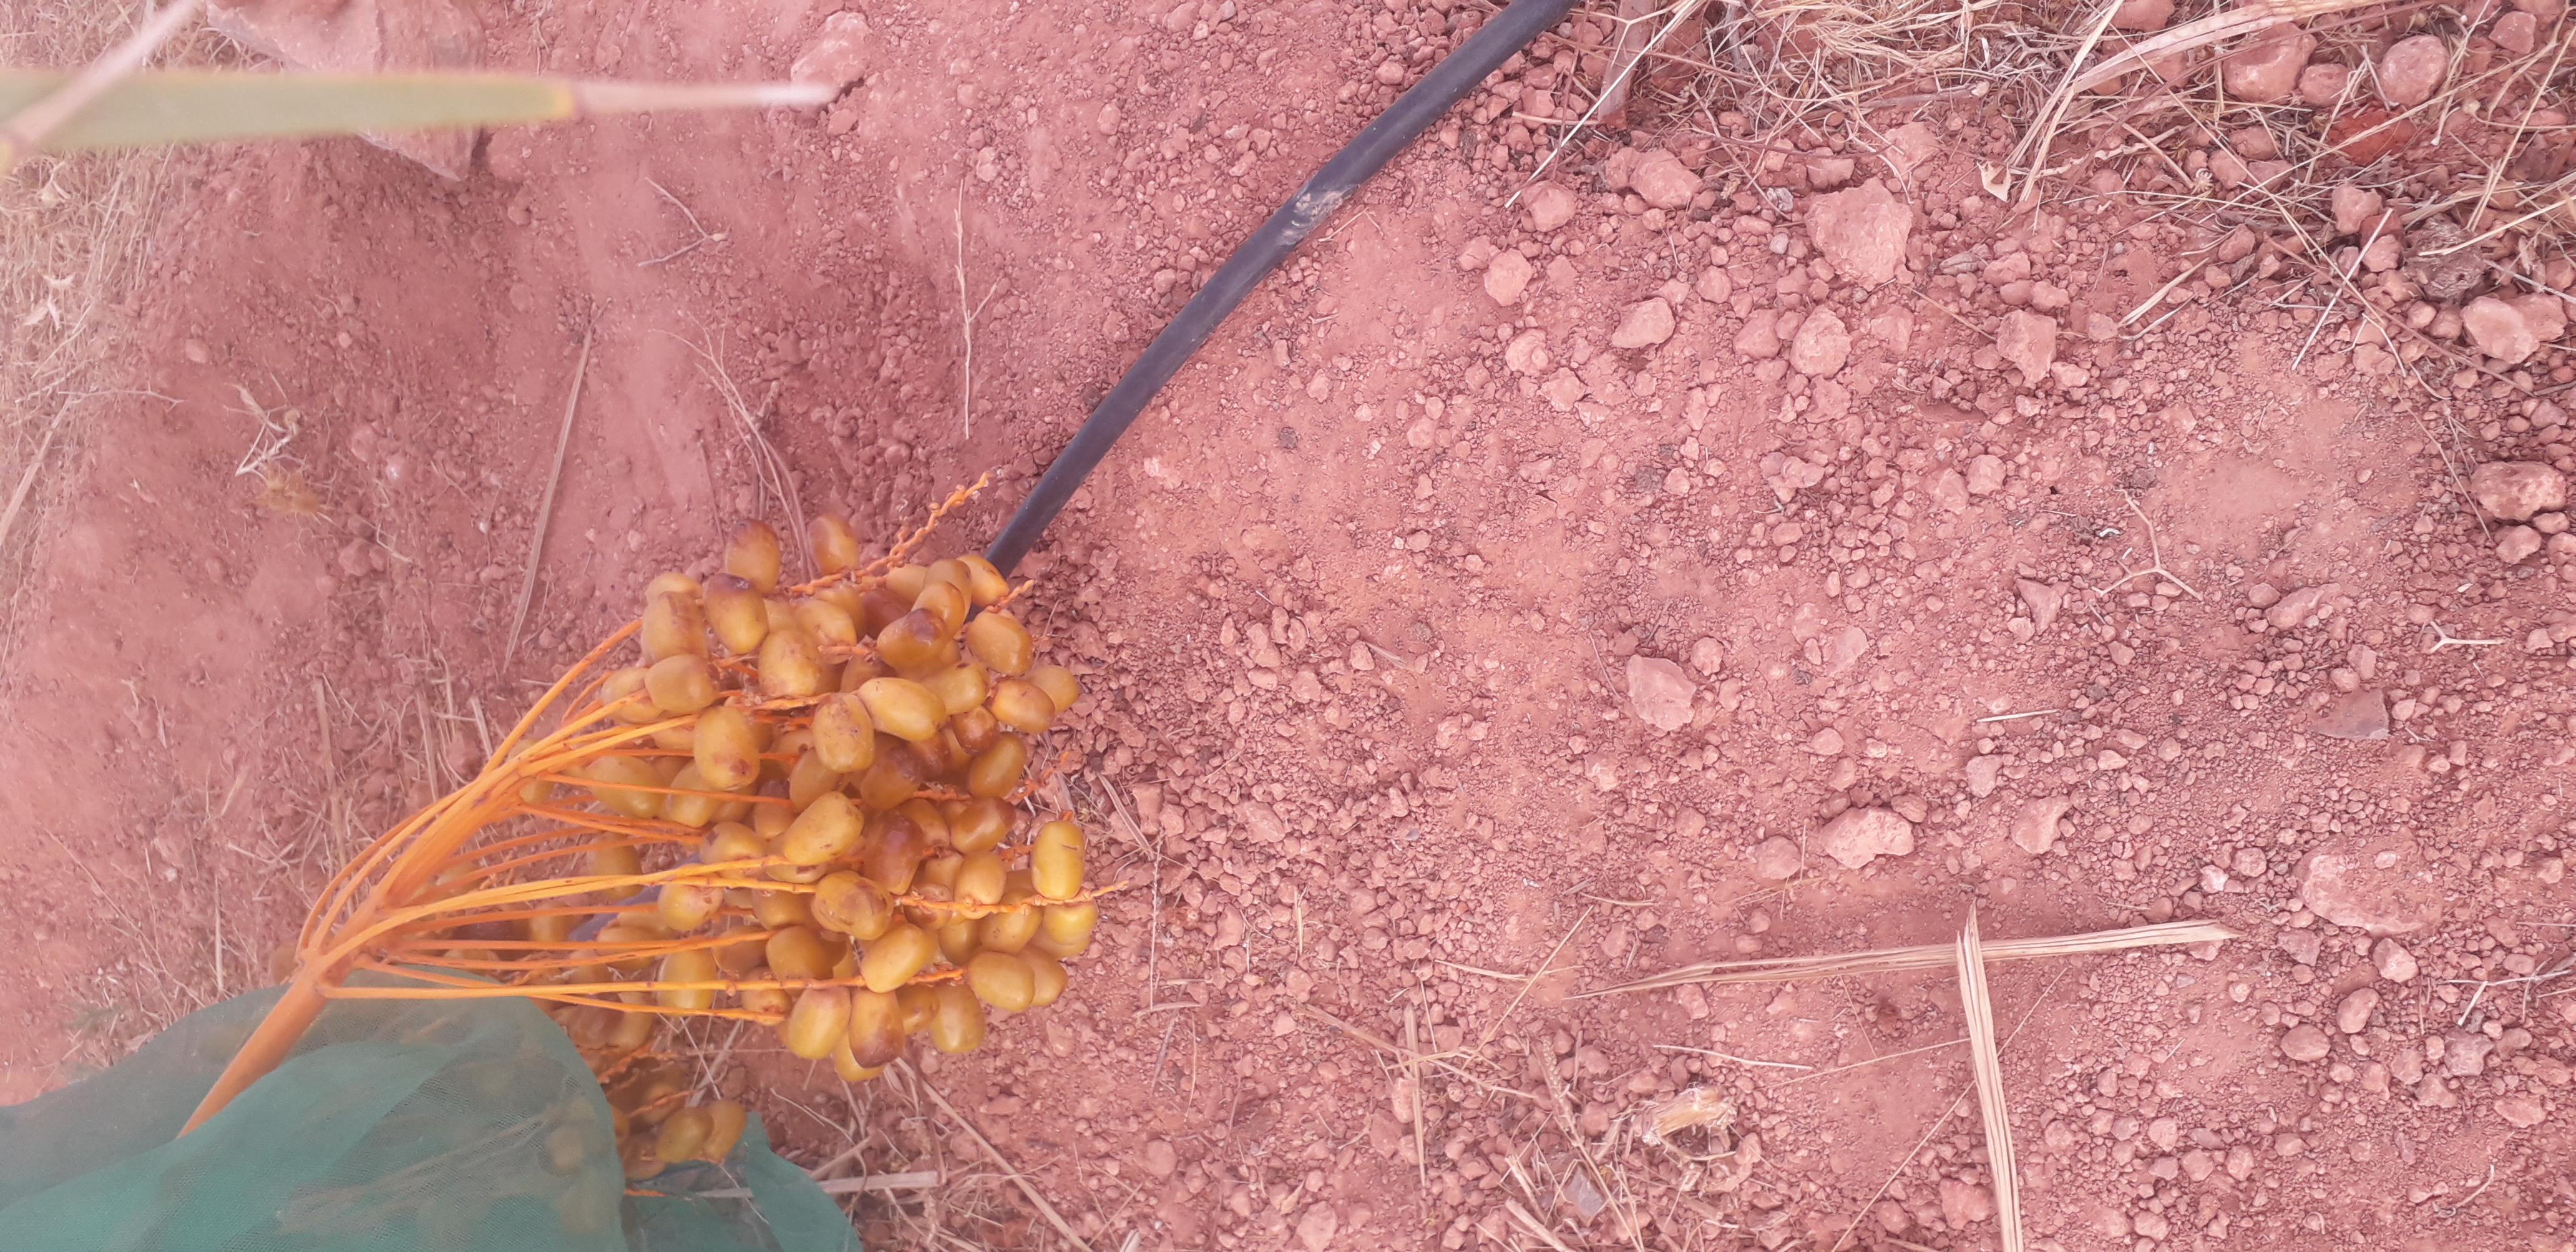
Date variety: Boufagous